Henry Darling House

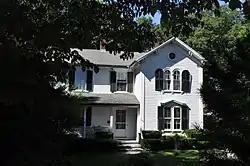

The Henry Darling House is an historic house located at 786 Harris Avenue in Woonsocket, Rhode Island. The two-story wood-frame house was constructed in 1865 by Henry Darling, a farmer, and was at that time on the rural outskirts of Woonsocket.